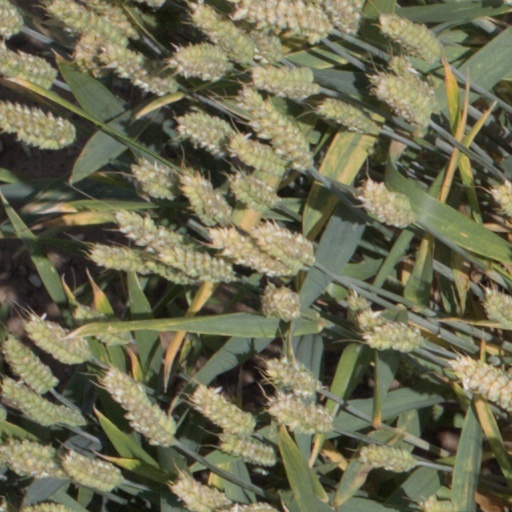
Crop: wheat